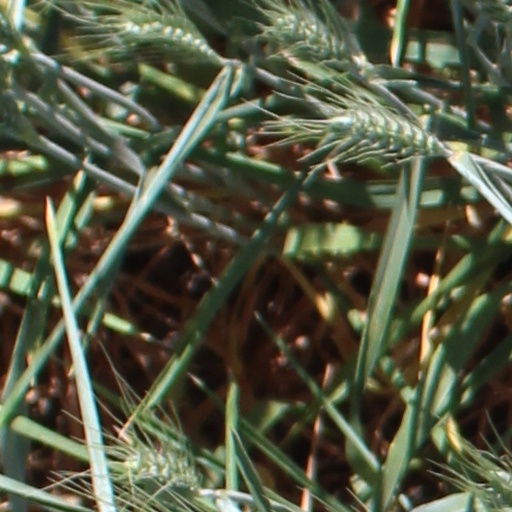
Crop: wheat